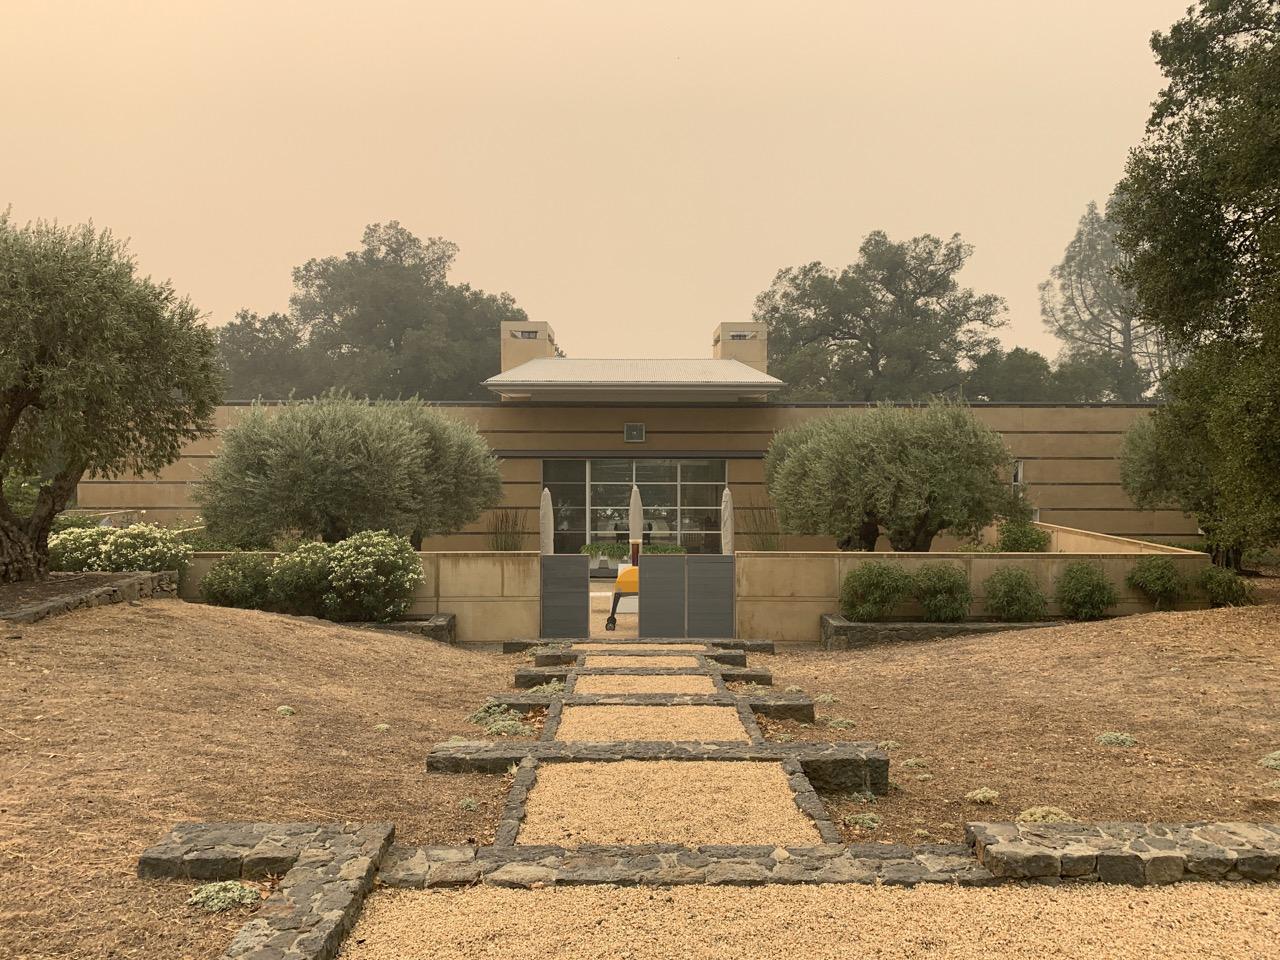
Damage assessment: no_damage